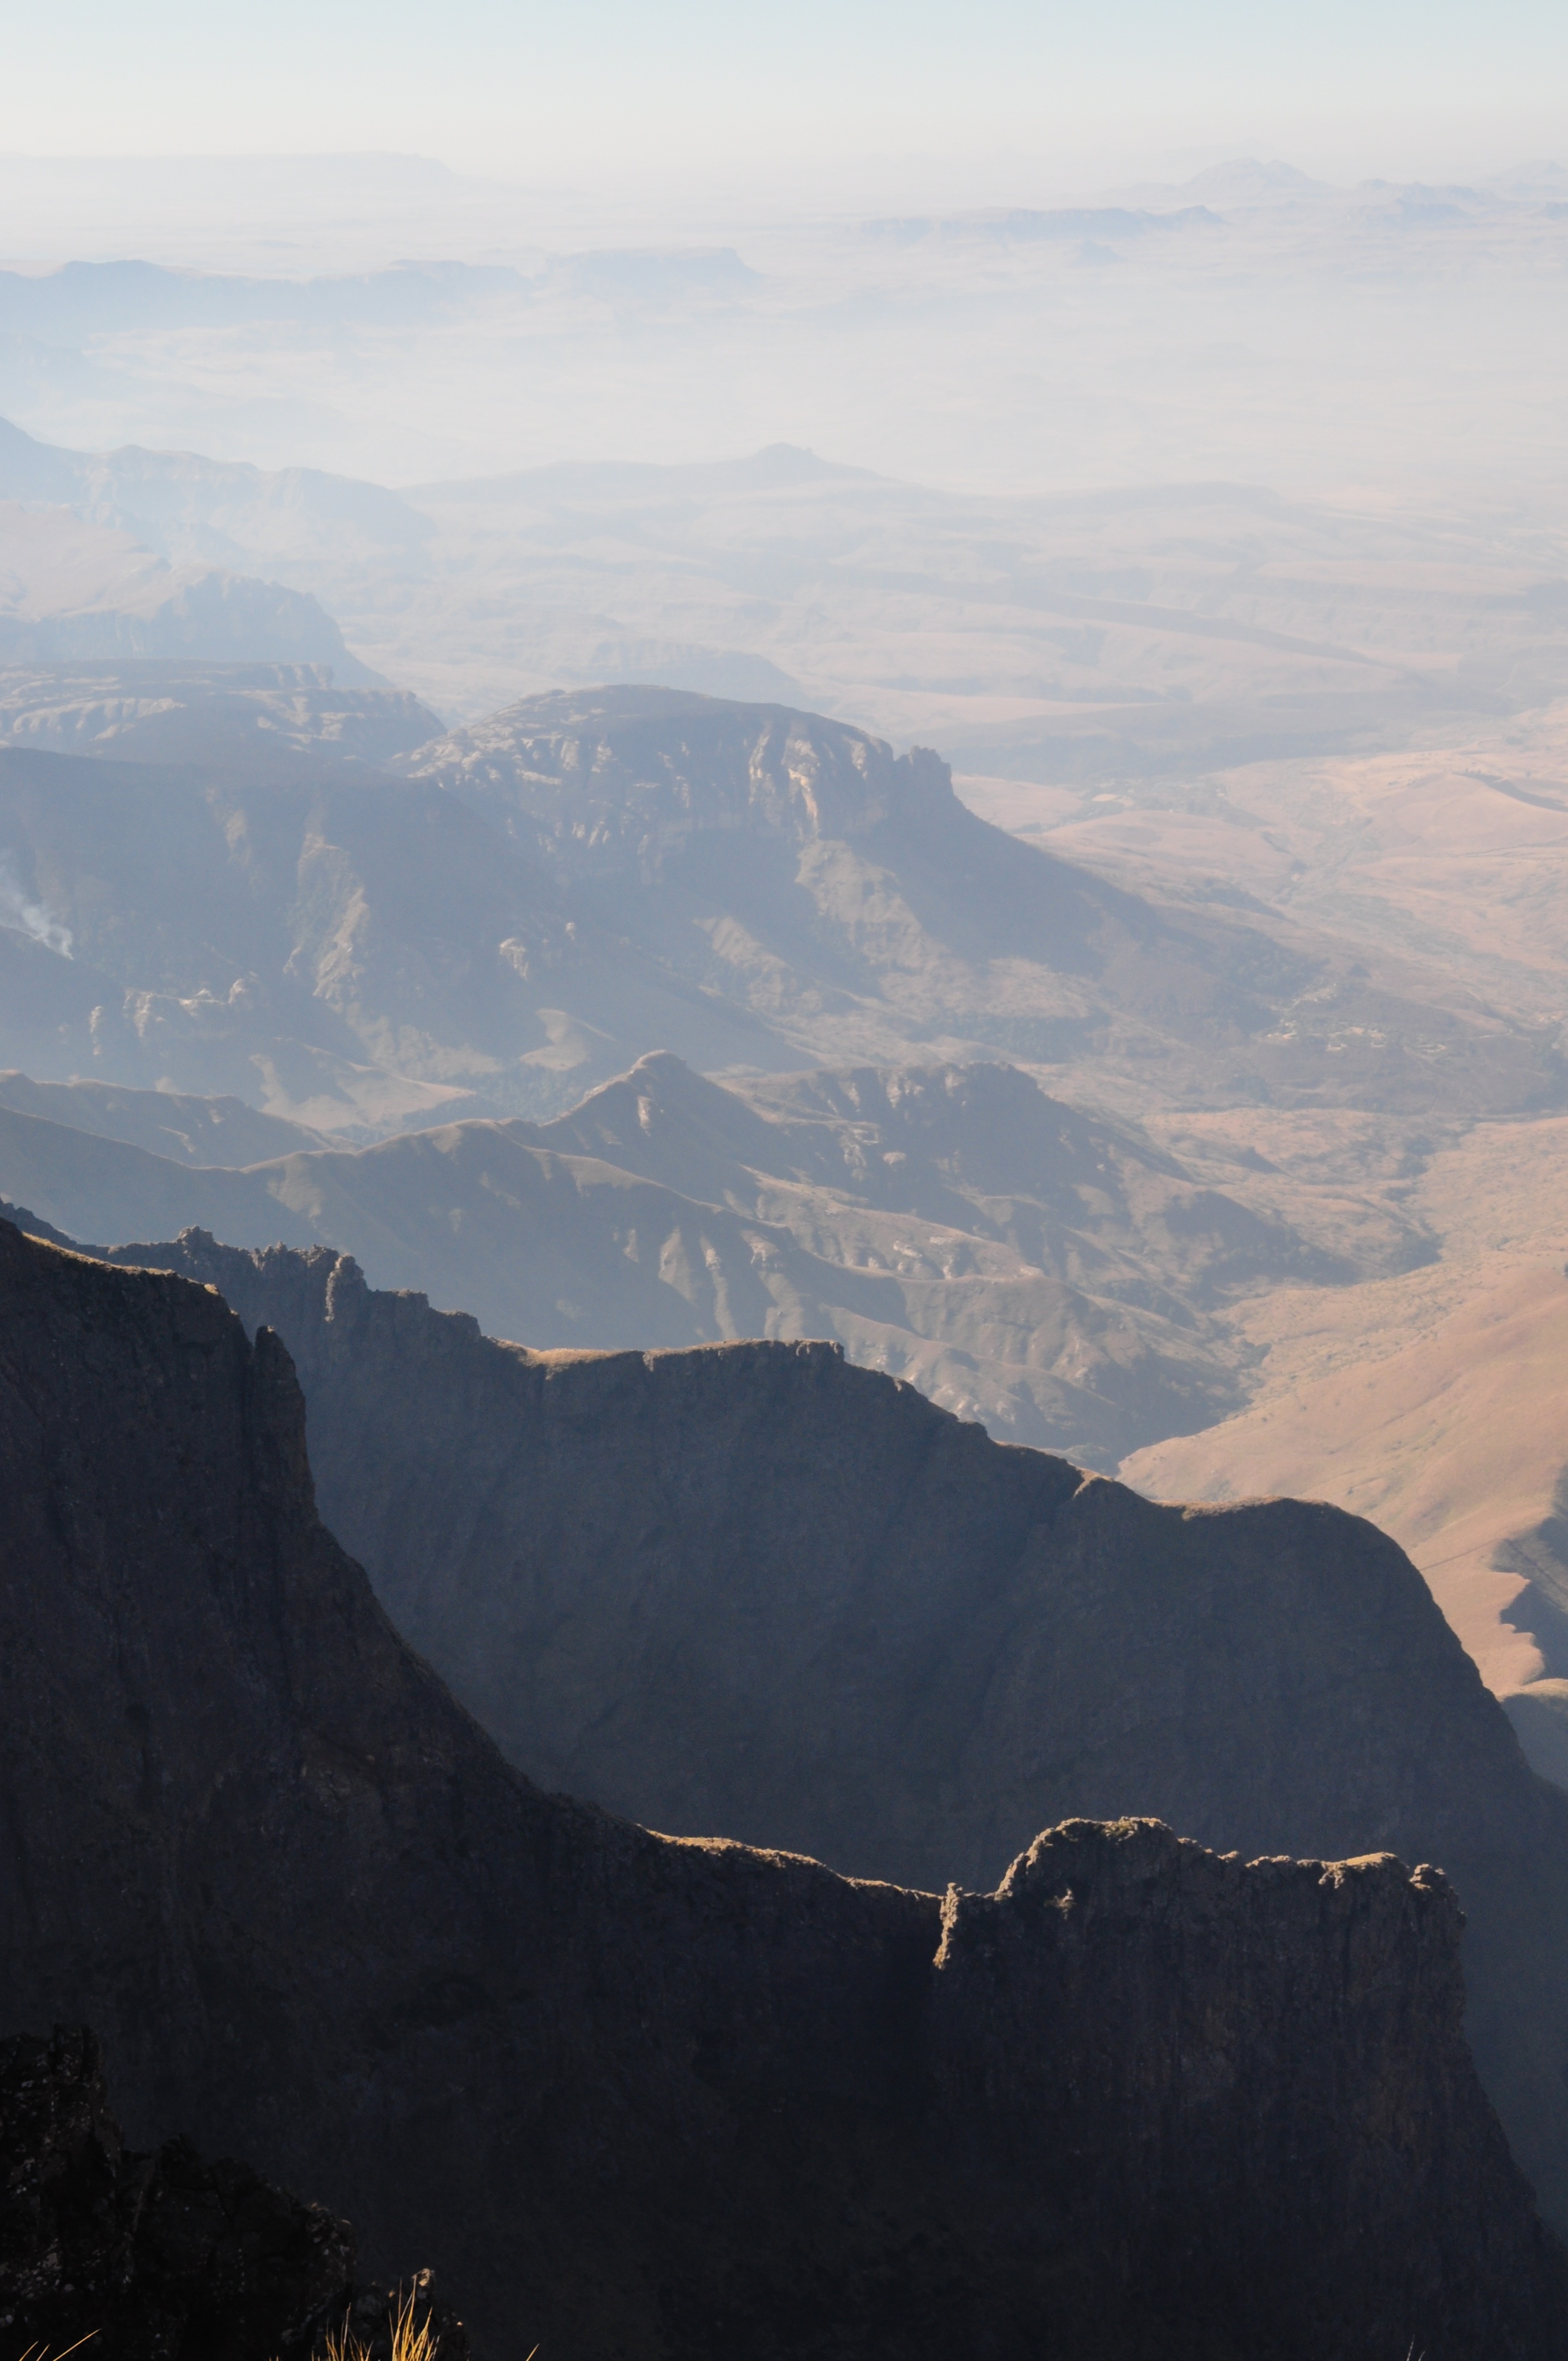
landscape, wilderness, mountain, adventure, valley, mountain range, haze, canyon, ridge, summit, alps, landform, geographical feature, atmospheric phenomenon, mountainous landforms